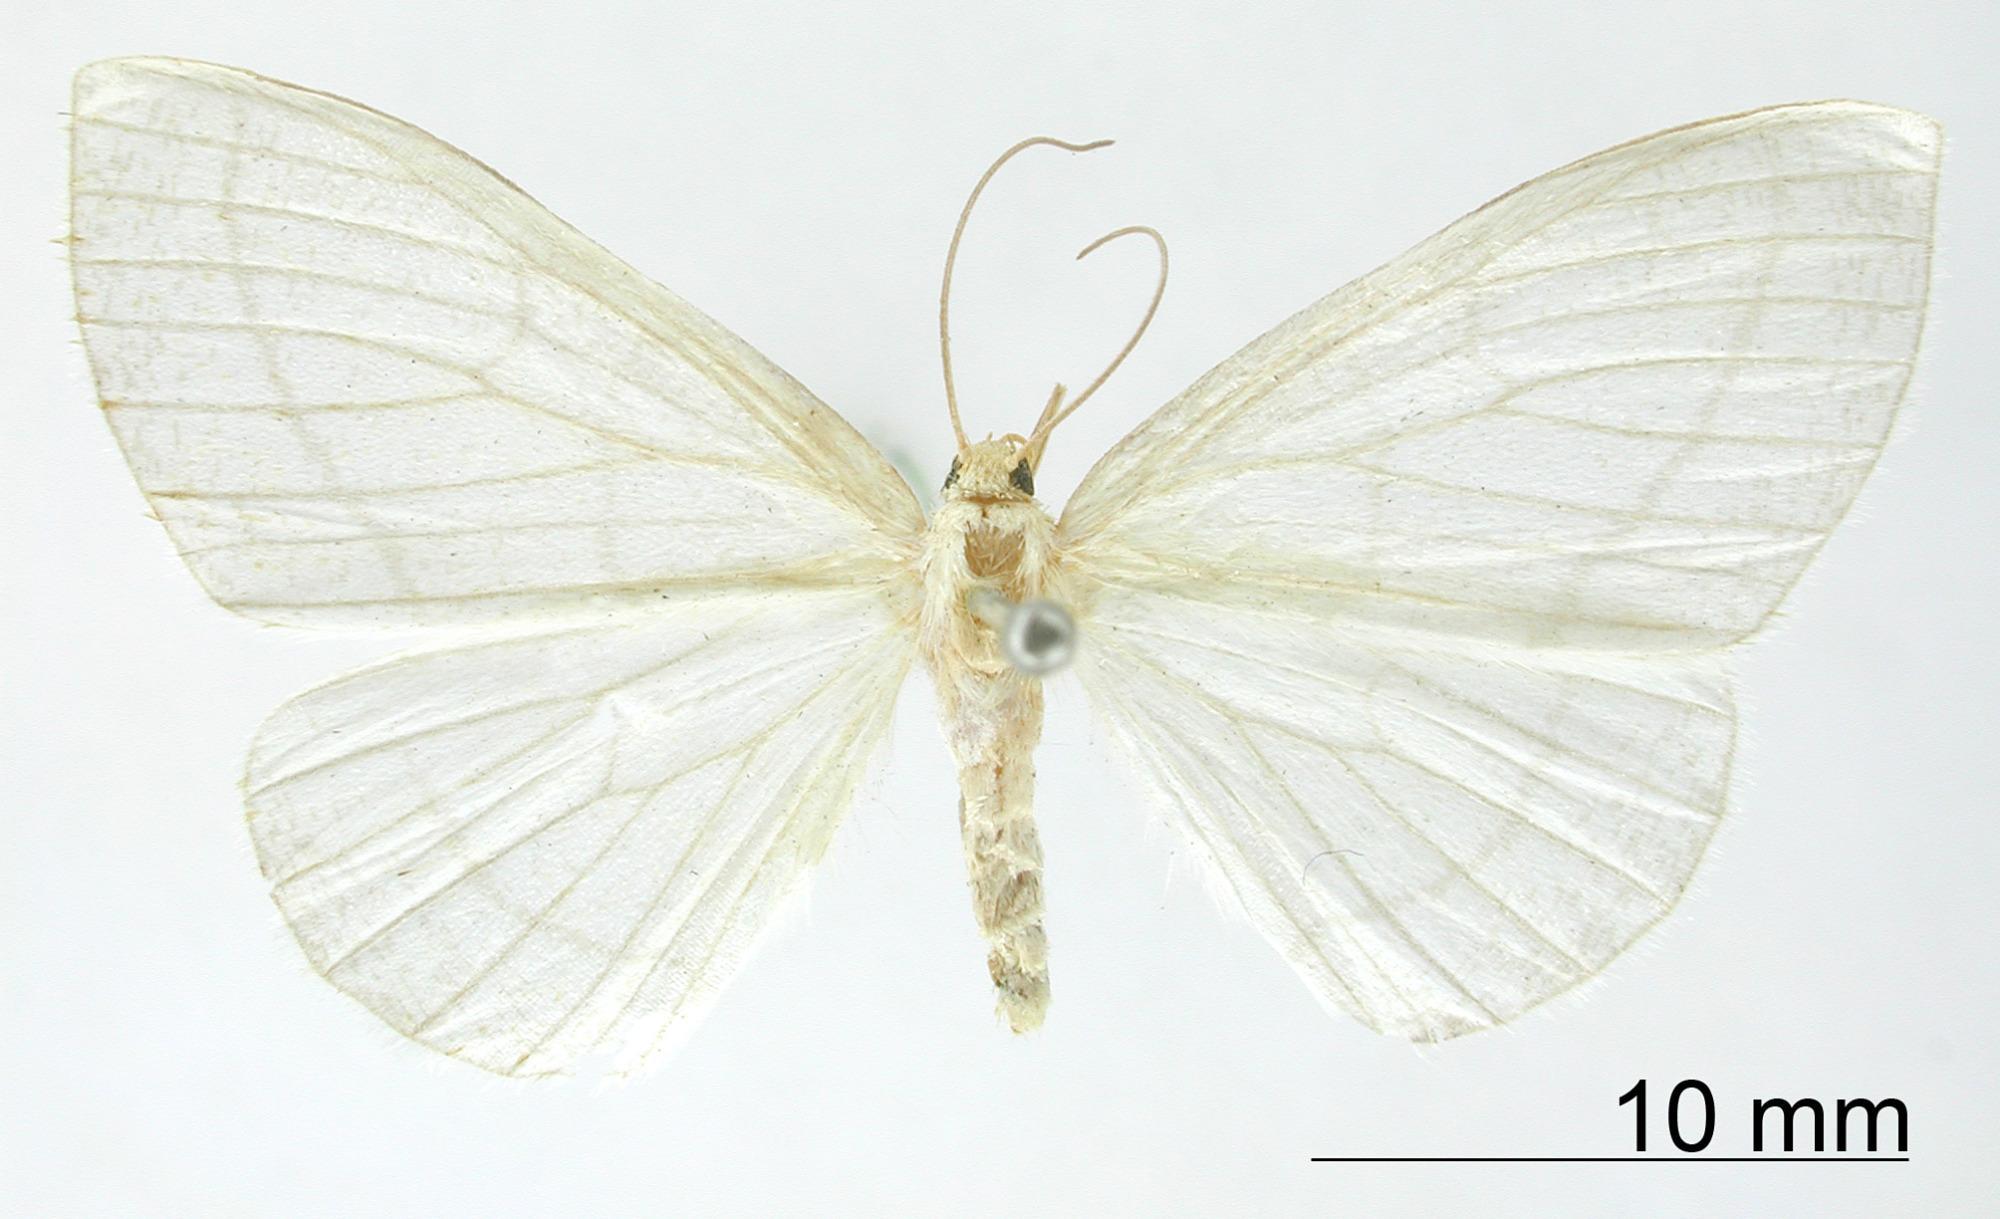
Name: Leuculopsis approximans
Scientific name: Leuculopsis approximans Dognin, 1904
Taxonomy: Animalia, Arthropoda, Insecta, Lepidoptera, Geometridae, Ennominae
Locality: Santo Domingo, Carabaya, Peru, Peru